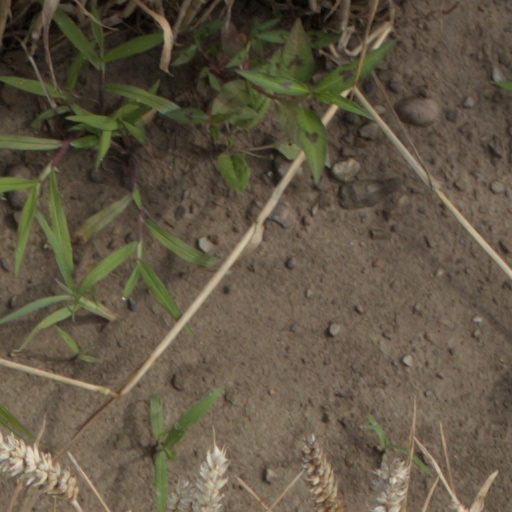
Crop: wheat